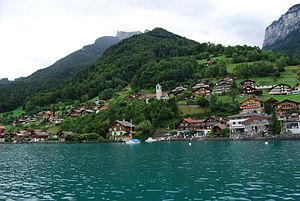
Sigriswil est une commune suisse du canton de Berne, située dans l'arrondissement administratif de Thoune.